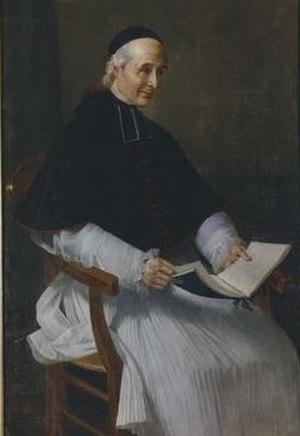
Portait du chanoine Maurice Garrigou (1766-1852)
La Congrégation des religieuses de Notre-Dame de la Compassion est une congrégation catholique féminine fondée le 2 novembre 1817 à Toulouse par le vénérable Maurice Garrigou, assisté de la Mère Jeanne-Marie Desclaux. La mission de l'institut est basée sur l’éducation chrétienne des filles et le soin des pauvres.
Maurice Marie Mathieu Garrigou, né le 21 septembre 1766 au château de Gudanes, aux Cabannes et mort le 27 septembre 1852 à Toulouse, est un prêtre catholique français, fondateur de la Congrégation de la Sainte-Épine, de l'Affiliation, de la Congrégation des religieuses de Notre-Dame de la Compassion et cofondateur de l'Œuvre des Plaies. En décembre 2013, il est déclaré Vénérable par le pape François.
Toulouse, est une commune du Sud-Ouest de la France. Capitale au Vᵉ siècle du royaume wisigoth, une des capitales du royaume d'Aquitaine, capitale du comté de Toulouse fondé en 852 par Raimond Iᵉʳ et capitale historique du Languedoc, elle est aujourd'hui le chef-lieu de la région d'Occitanie, du département de la Haute-Garonne, et le siège de Toulouse Métropole. Elle était également le chef-lieu de l'ancienne région Midi-Pyrénées jusqu'à sa disparition au 1ᵉʳ janvier 2016.